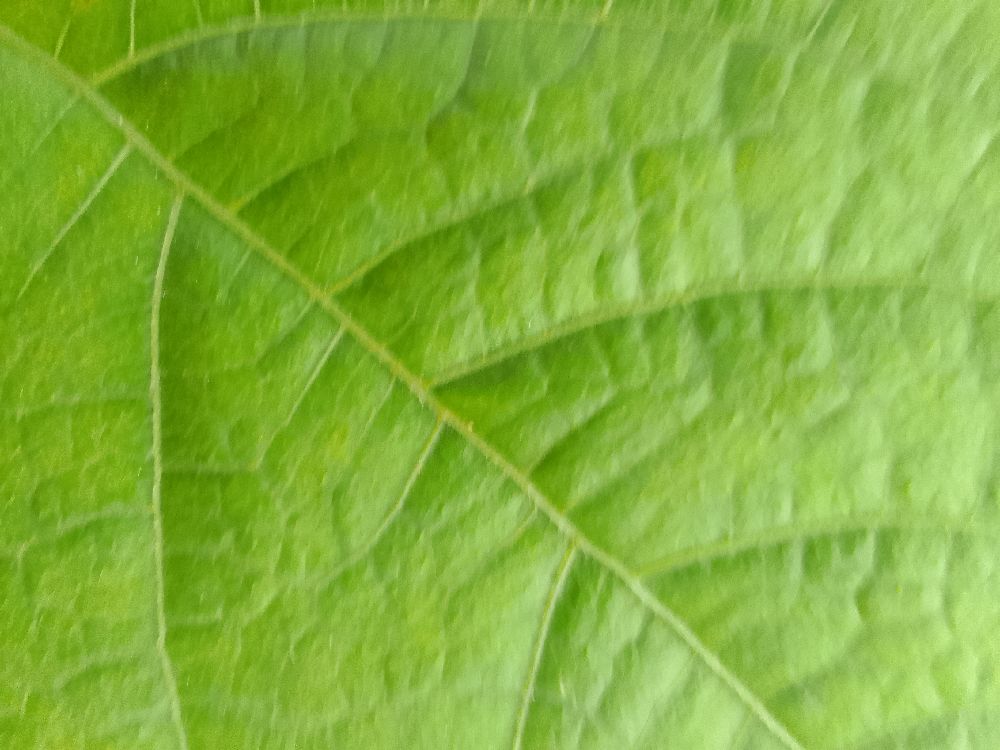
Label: healthy